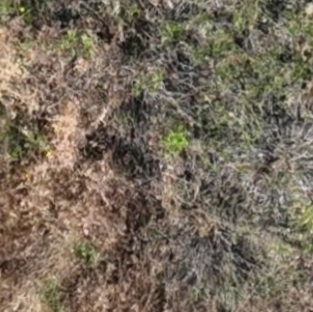
Month: july
Dye color: red
Dye concentration: low